Adyar Creek

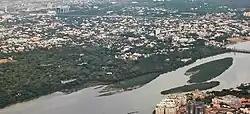
Adyar Creek as viewed from near the coast

Adyar Creek is a backwater estuary located in Adyar, Chennai at the mouth of the Adyar River along the Coromandel Coast of the Bay of Bengal. The creek begins near the Chetinnad Palace, extending northward into the mainland and taking a complete U-turn near the Foreshore Estate before ending near Mandavelipakkam. The creek surrounds the Quibble Island.